Carville Benson

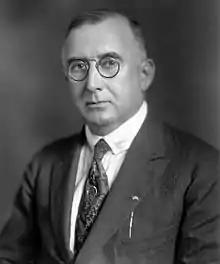

Carville Dickinson Benson (August 24, 1872 – February 8, 1929) was a U.S. Congressman who represented the second Congressional district of Maryland from 1918 to 1921.